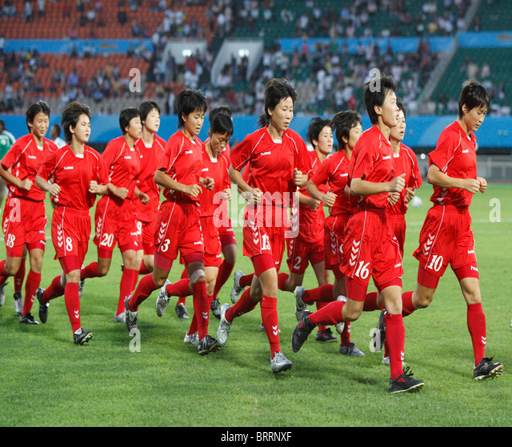
football team warms up prior to a soccer match against football team